Samuel Pountney Smith

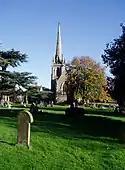
Shrewsbury Cemetery, whose buildings he designed and where he is buried (his gravestone not shown).

He was a JP for the borough of Shrewsbury and was for a time a Conservative borough councillor, serving as Mayor of Shrewsbury in 1873-74, until narrowly losing an election in 1876. However he was elected alderman from outside council in 1877 and served until he died, three days before the end of his six-year term of office.